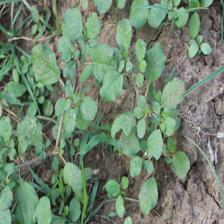
Label: BroadLeafWeed